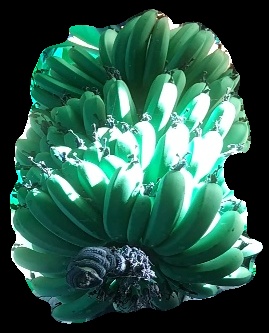
Variety: pachbale
Grade: grade1